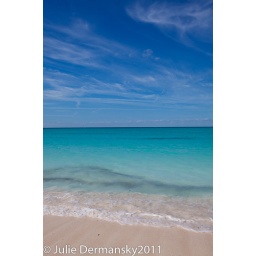
Beach on Nassau with clear turquoise Atlantic water in the Bahamas.